Kardinia International College

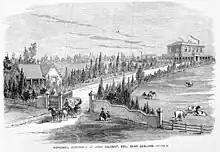

Kardinia International College was founded by the late Yoshimaro Katsumata who purchased Morongo's buildings, grounds, facilities and resources in mid-1995. It first opened in 1996 with 31 secondary students and 42 kindergarten children. The International Baccalaureate has been implemented at the primary years level and at the Diploma level.